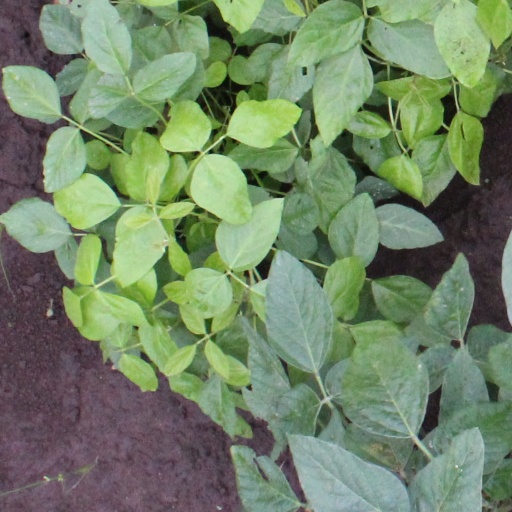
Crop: soybean